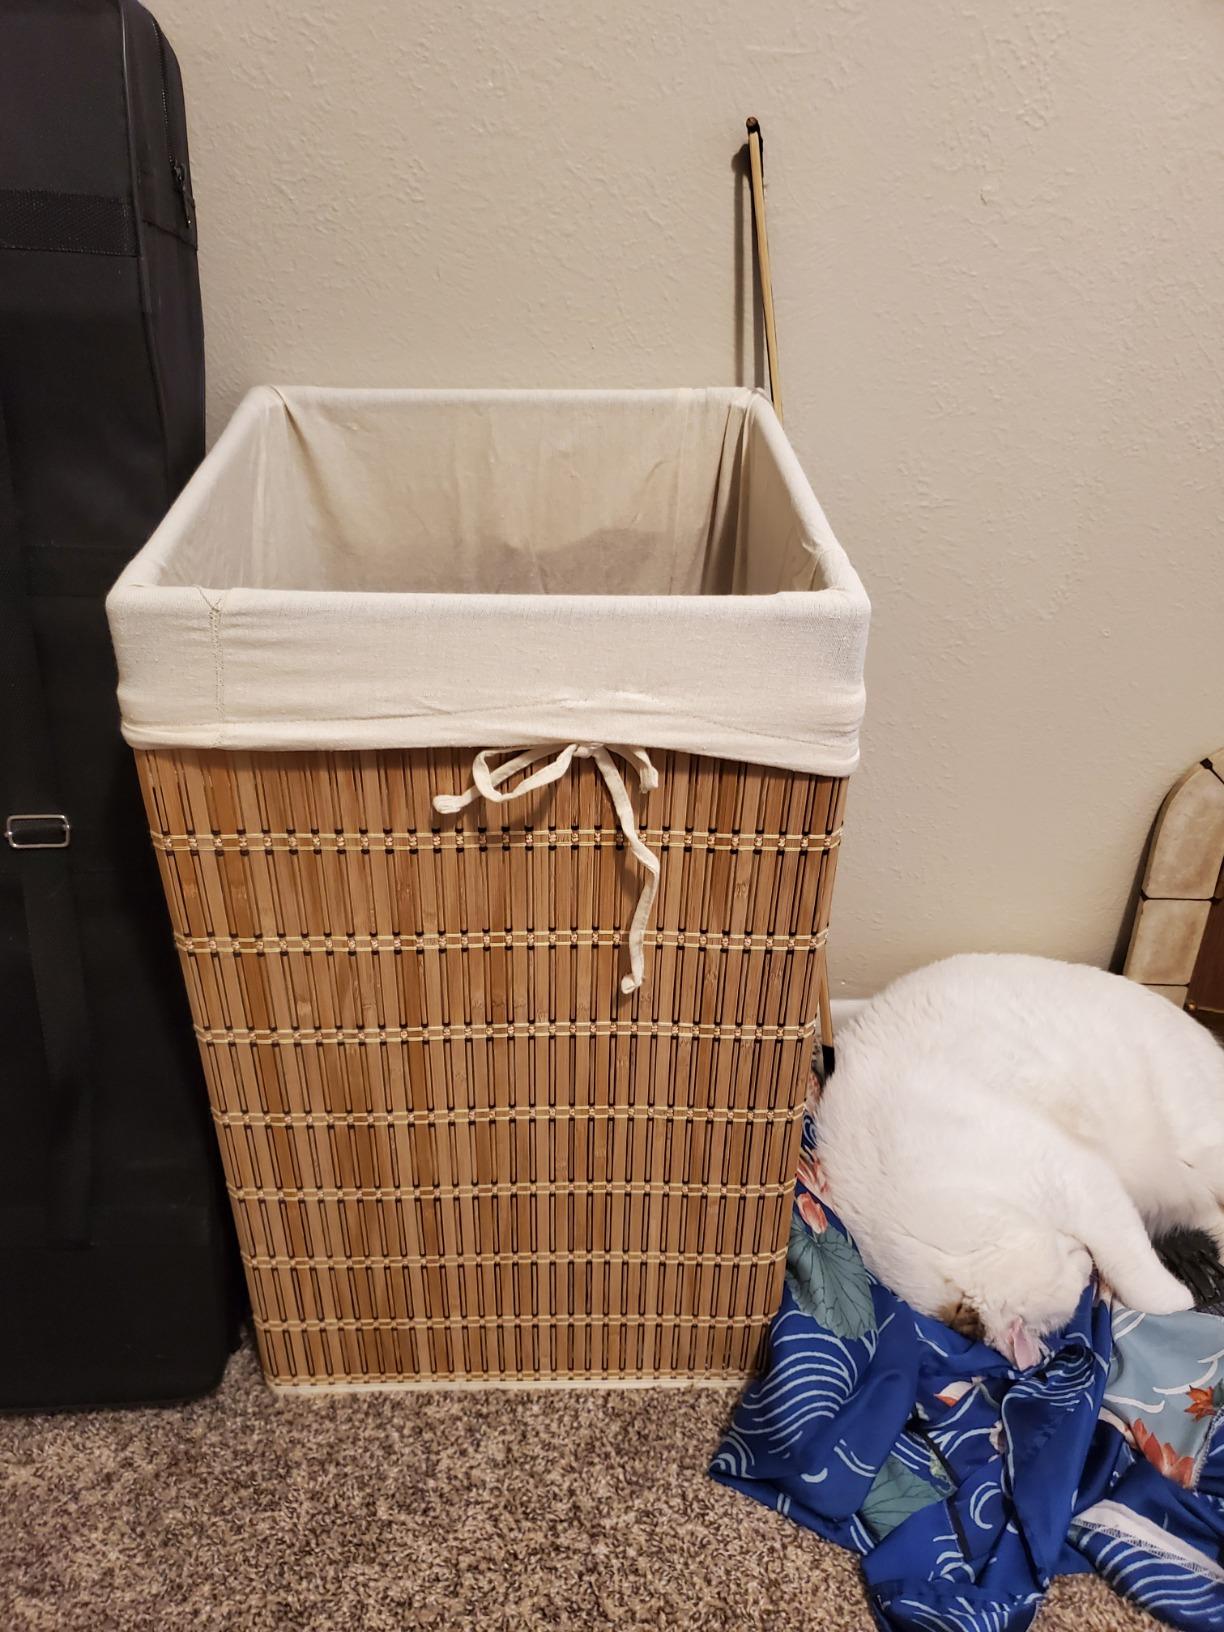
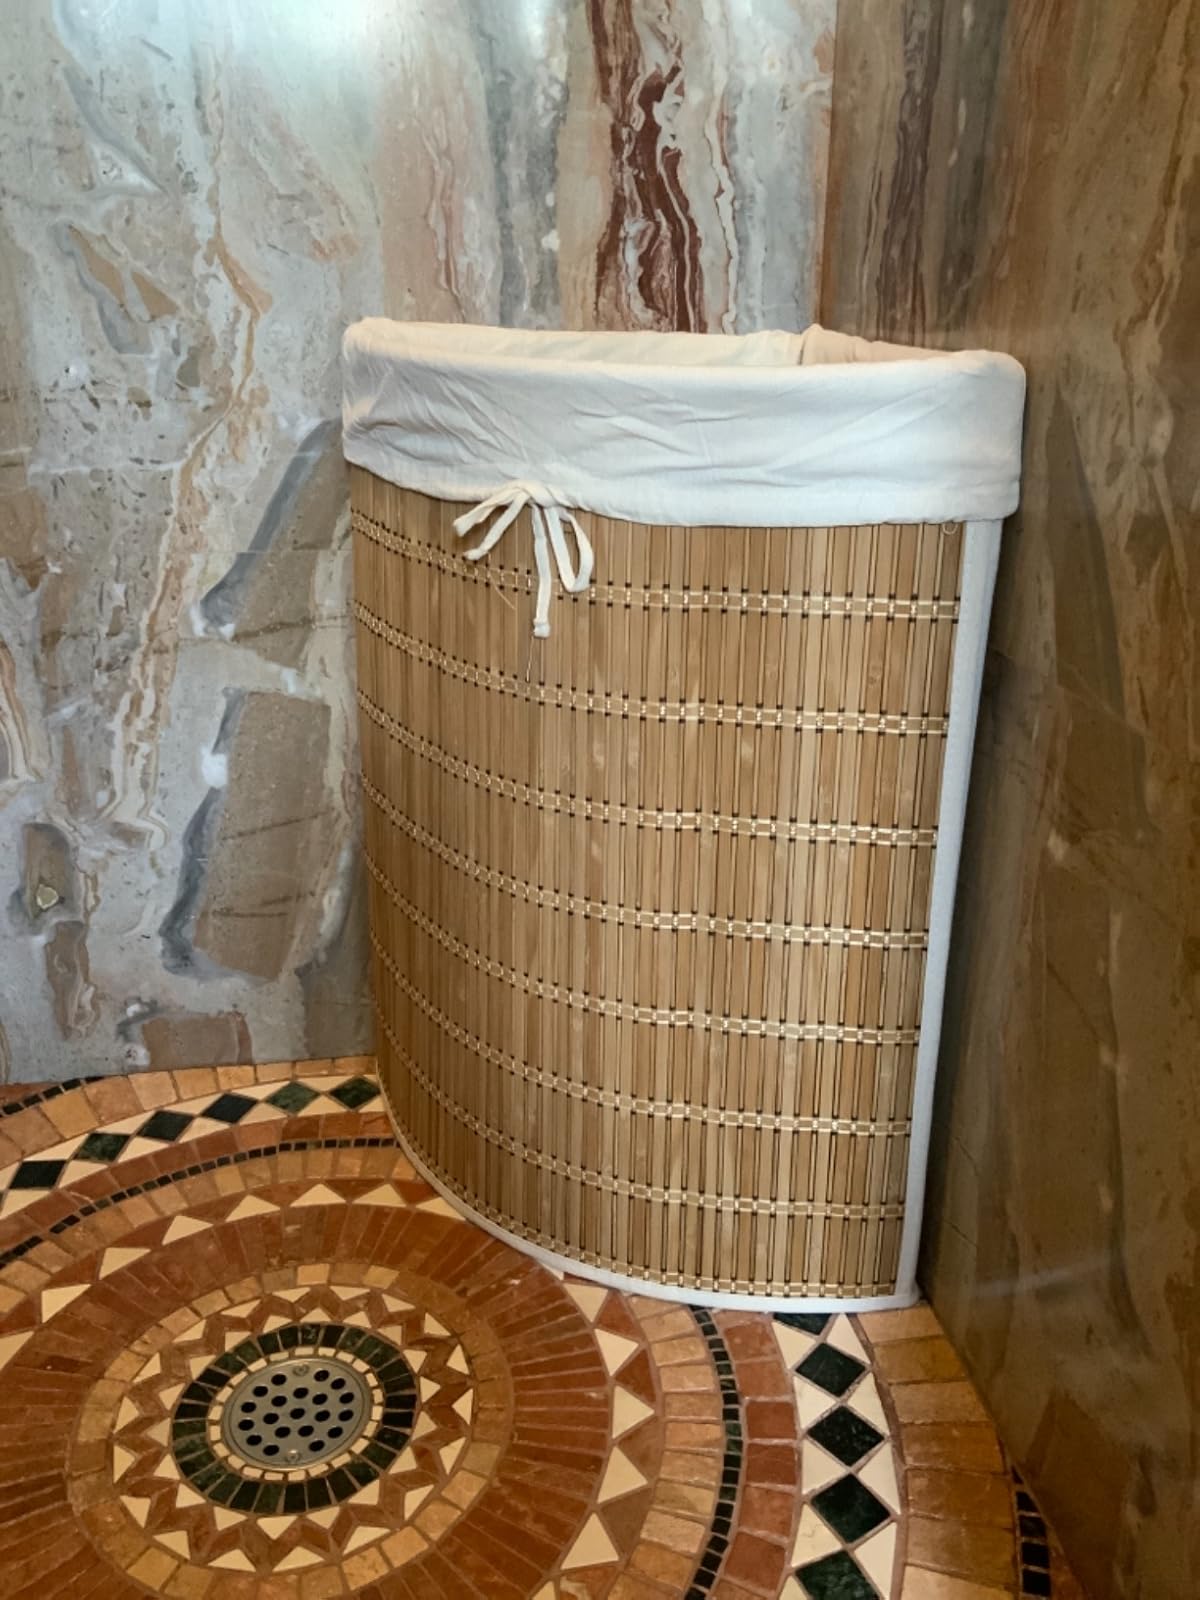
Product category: items_hamper
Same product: no